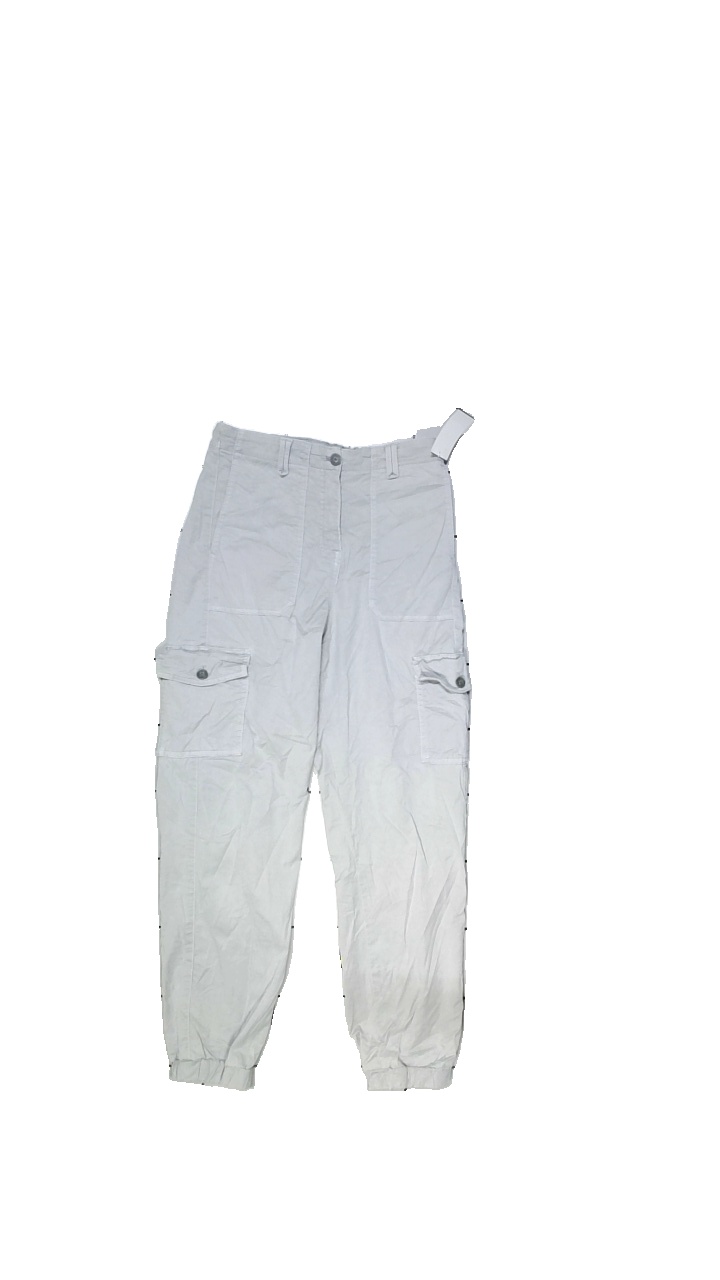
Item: Trousers (Ladies)
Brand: M And S Collection
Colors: Grey
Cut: Regular
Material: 56%Lyocell,40%cotton,4%Elastane
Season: All
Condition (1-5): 3
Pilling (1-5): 2
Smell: Minor
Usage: Reuse
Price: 50-100